Moore-Jackson Cemetery

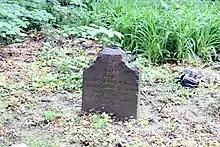
Another tombstone in Moore-Jackson Cemetery

During the last quarter of the 20th century, local resident Cecile Pontecorvo maintained the cemetery, removing garbage and placing plantings. Pontecorvo, who had first seen the cemetery from her house in 1974, generally cleaned the plot two to three times a week. In the 1990s, the eastern half of the cemetery was restored. A volunteer placed a T-shaped brick-and-stone walkway on the eastern part of the site, but he ran out of materials after . The LPC considered the cemetery for landmark status in January 1997, following two years of advocacy from Woodside residents. New York City Council member Walter McCaffrey and U.S. Representative Thomas J. Manton both supported landmark designation, as did local residents. Initially, the commission could not vote on the landmark designation because of unclear ownership; only one descendant could be identified. On March 22, 1997, the LPC designated the cemetery as a city landmark, making it the sixth small cemetery in Queens to be designated as such.